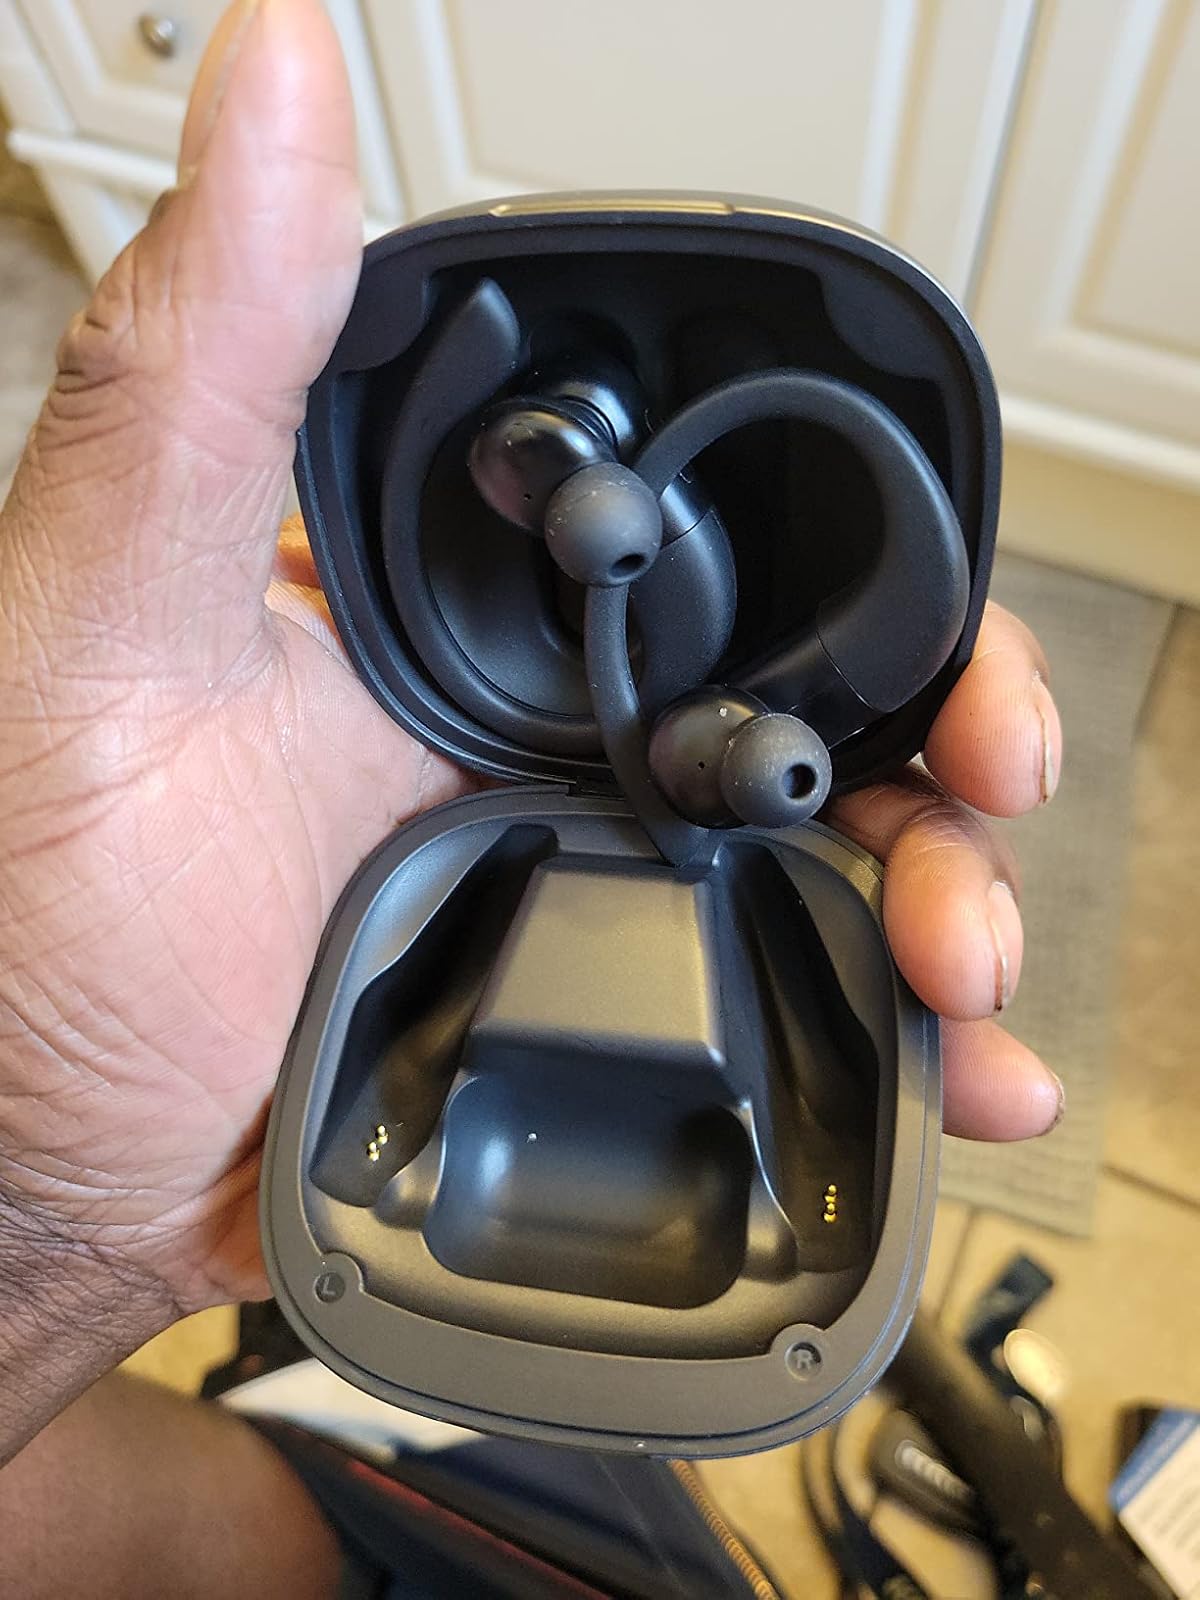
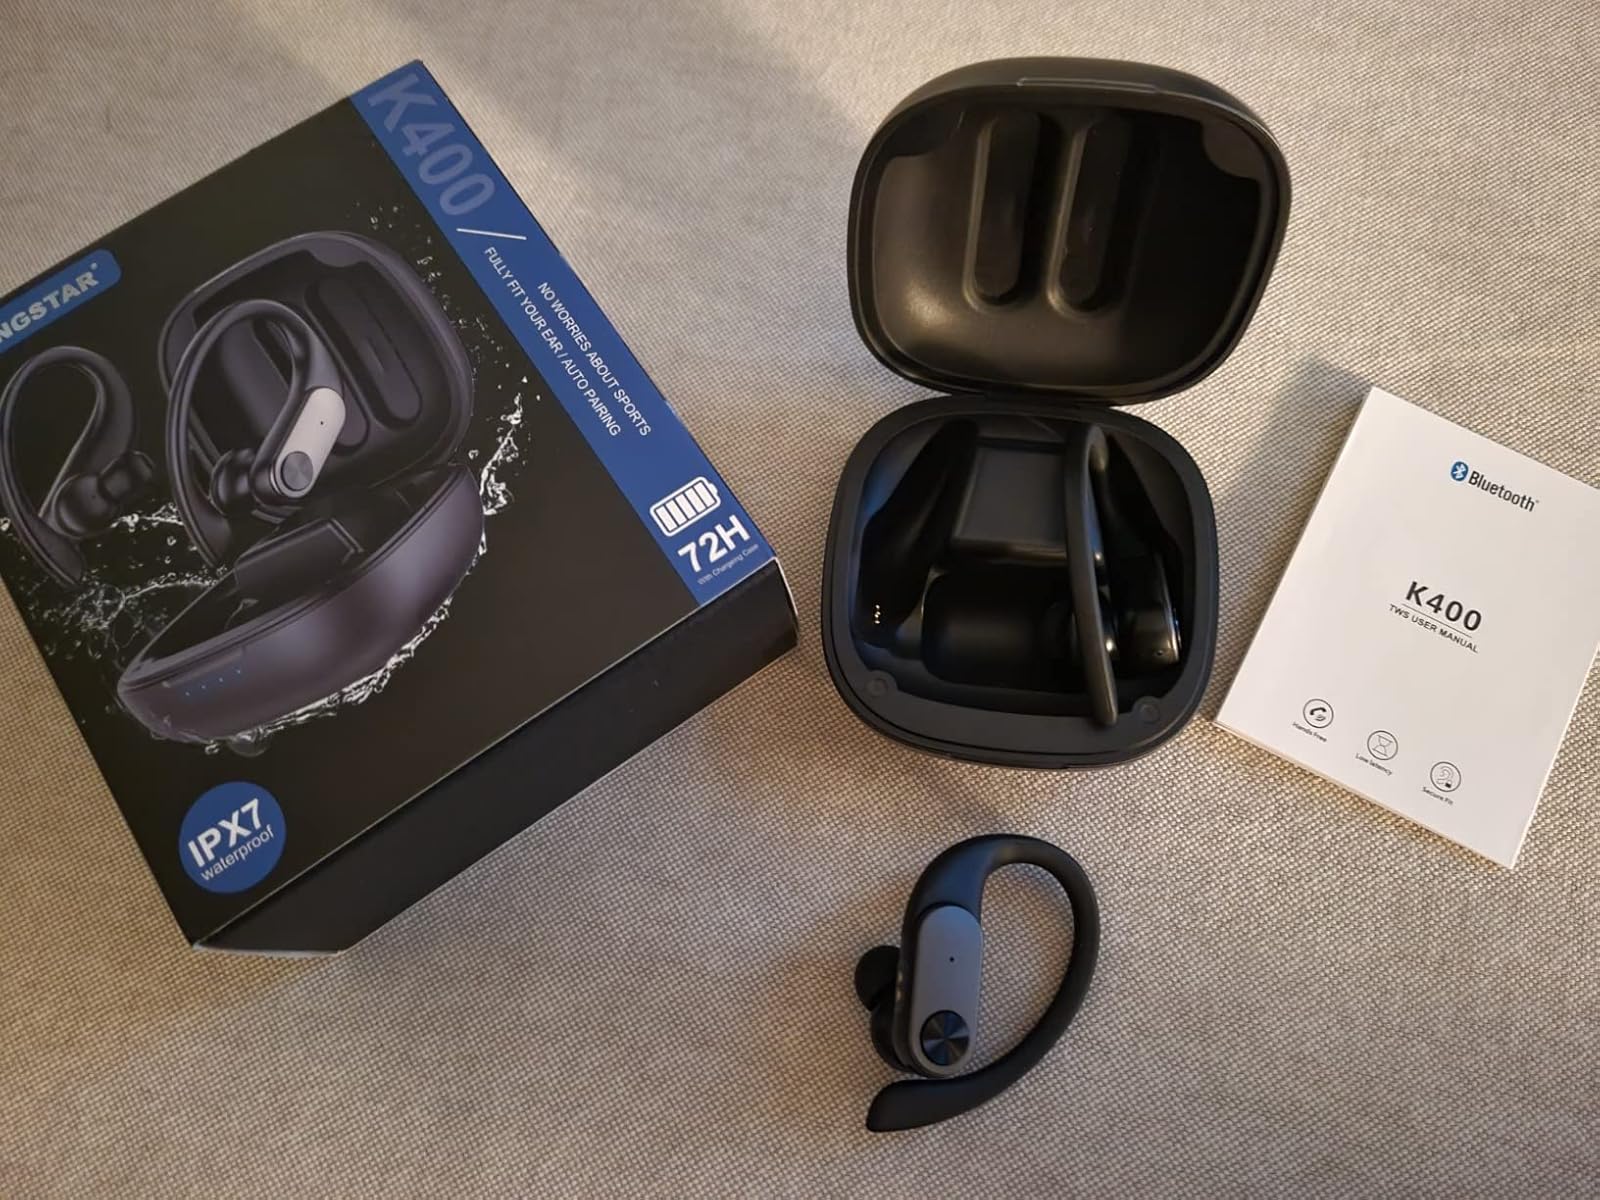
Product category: earbuds
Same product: yes